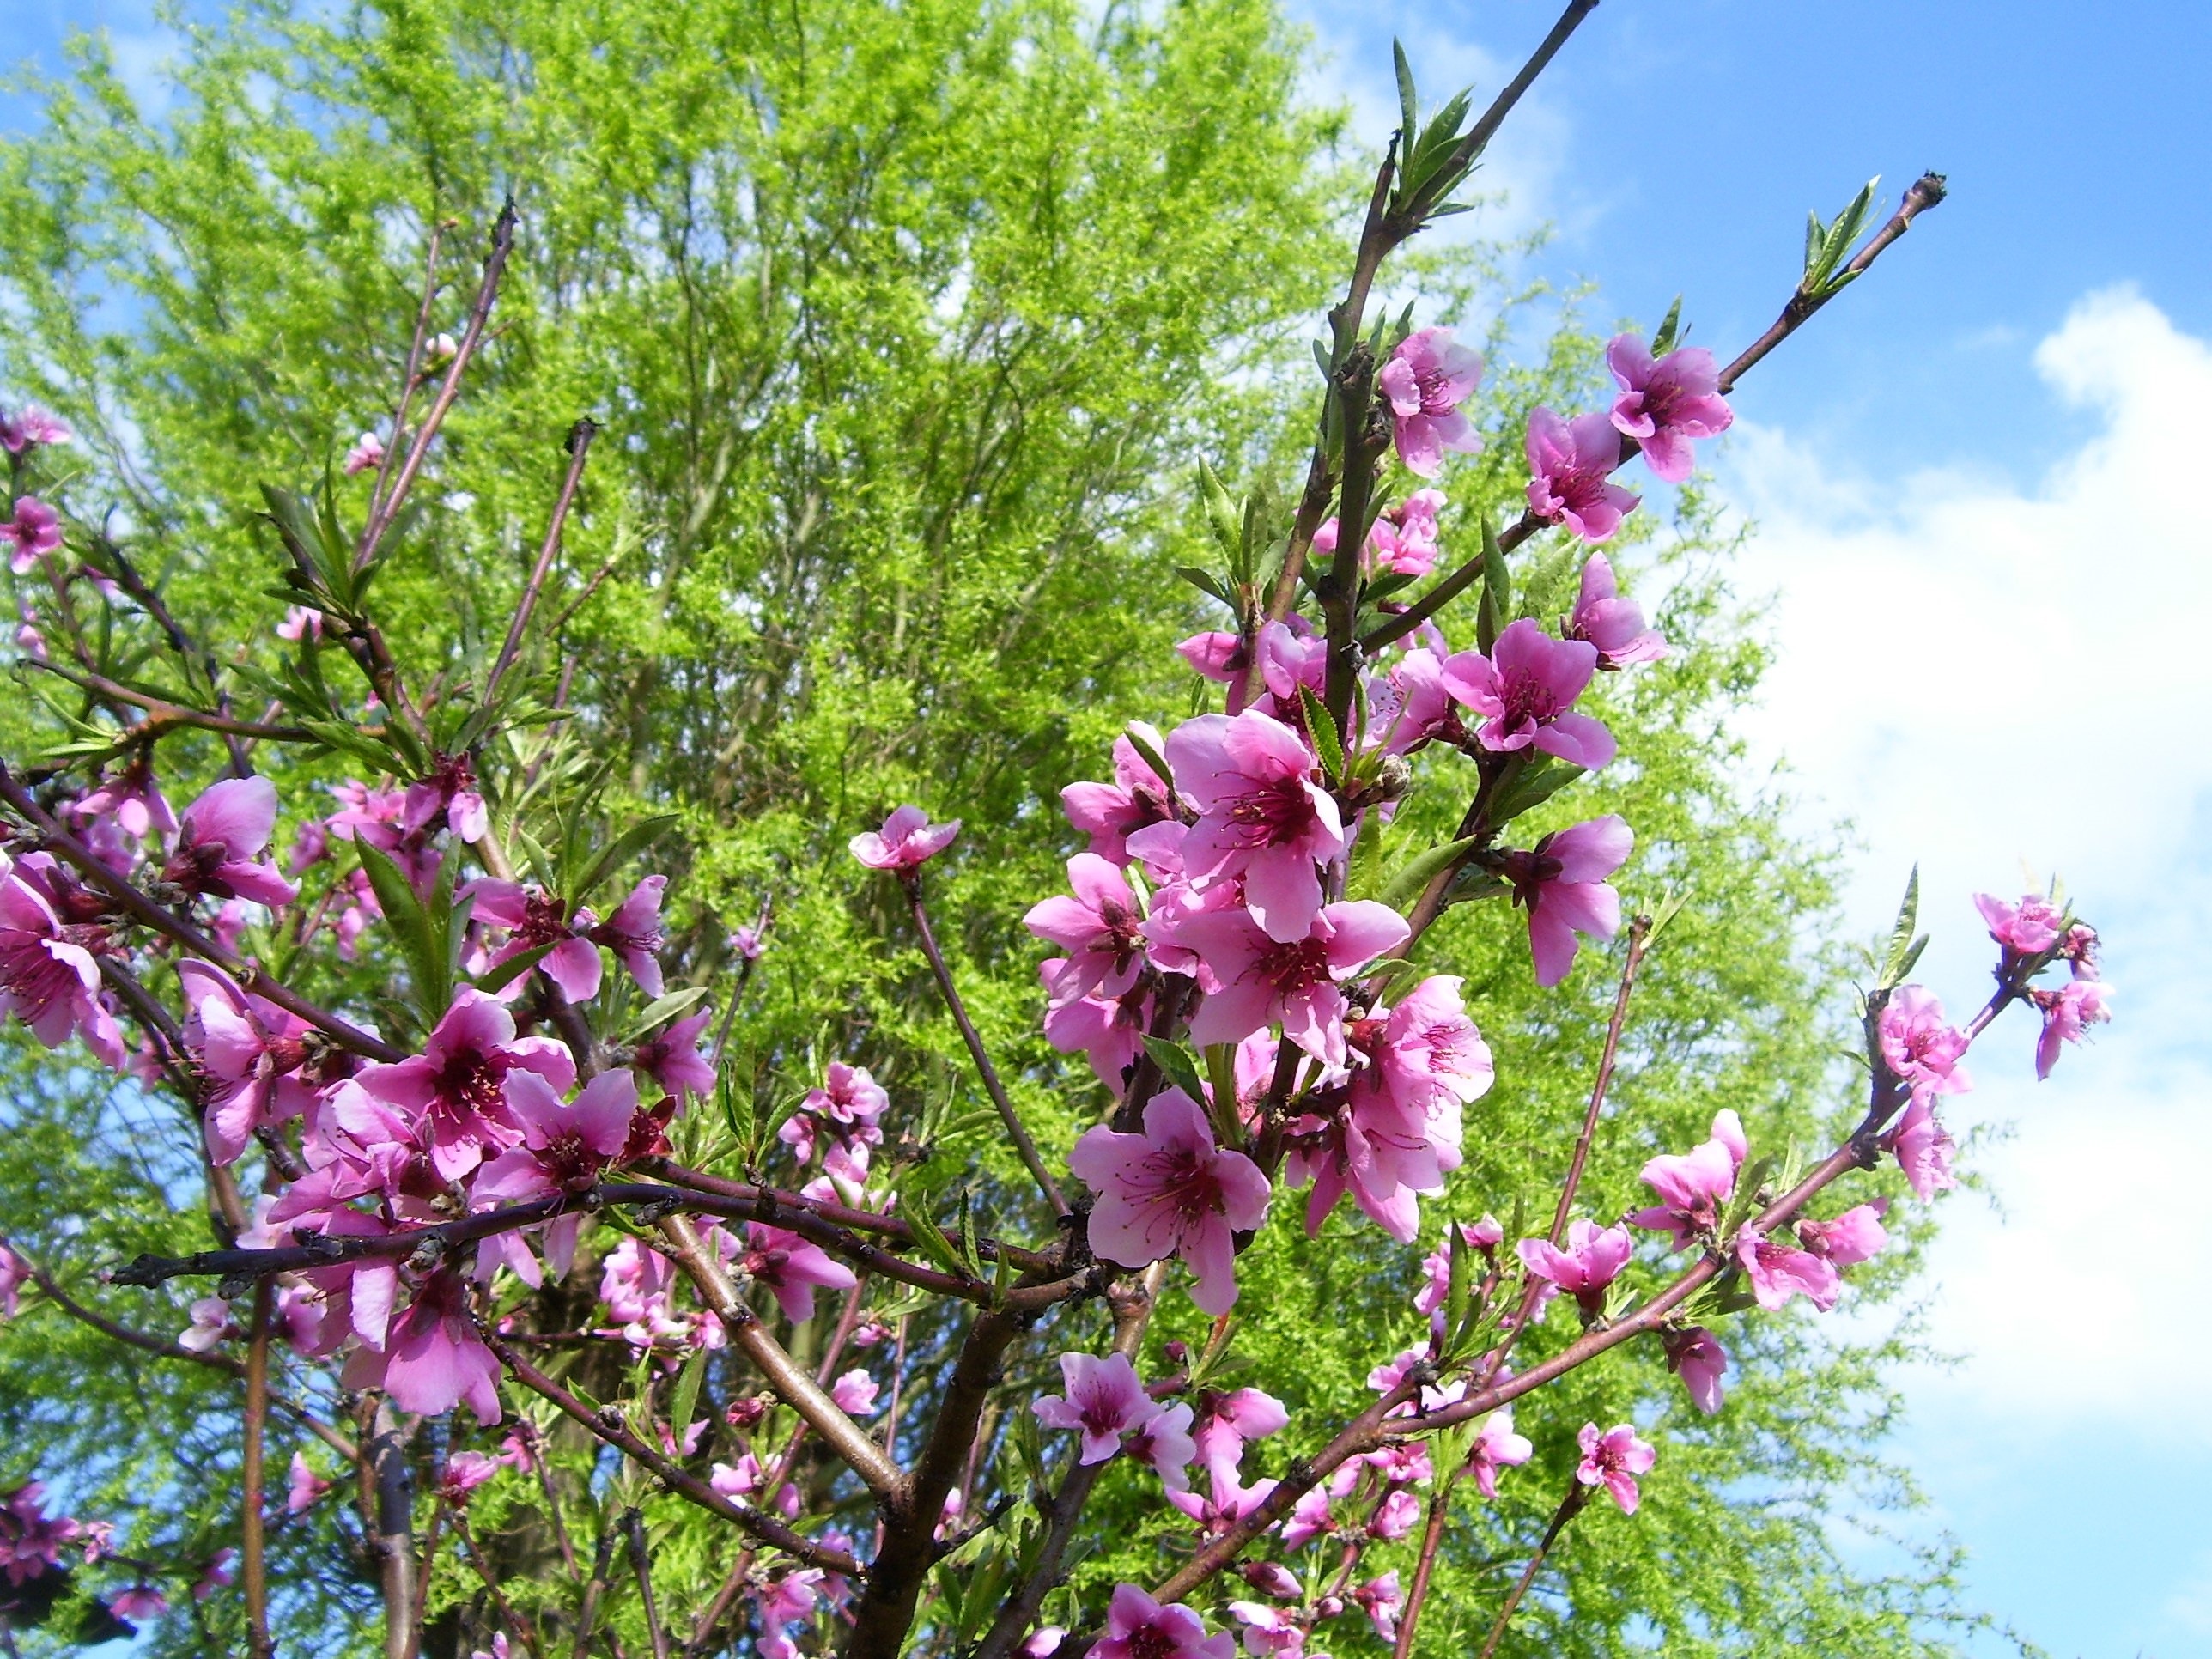
tree, nature, branch, blossom, plant, flower, bloom, spring, produce, botany, garden, flora, wildflower, flowers, trees, shrub, rosa, flowering plant, pesco, land plant